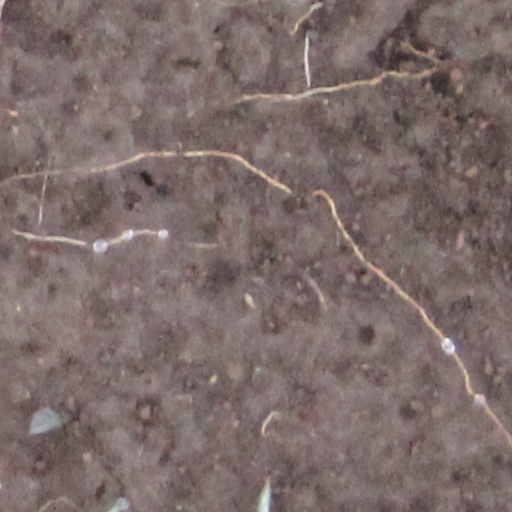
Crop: wheat